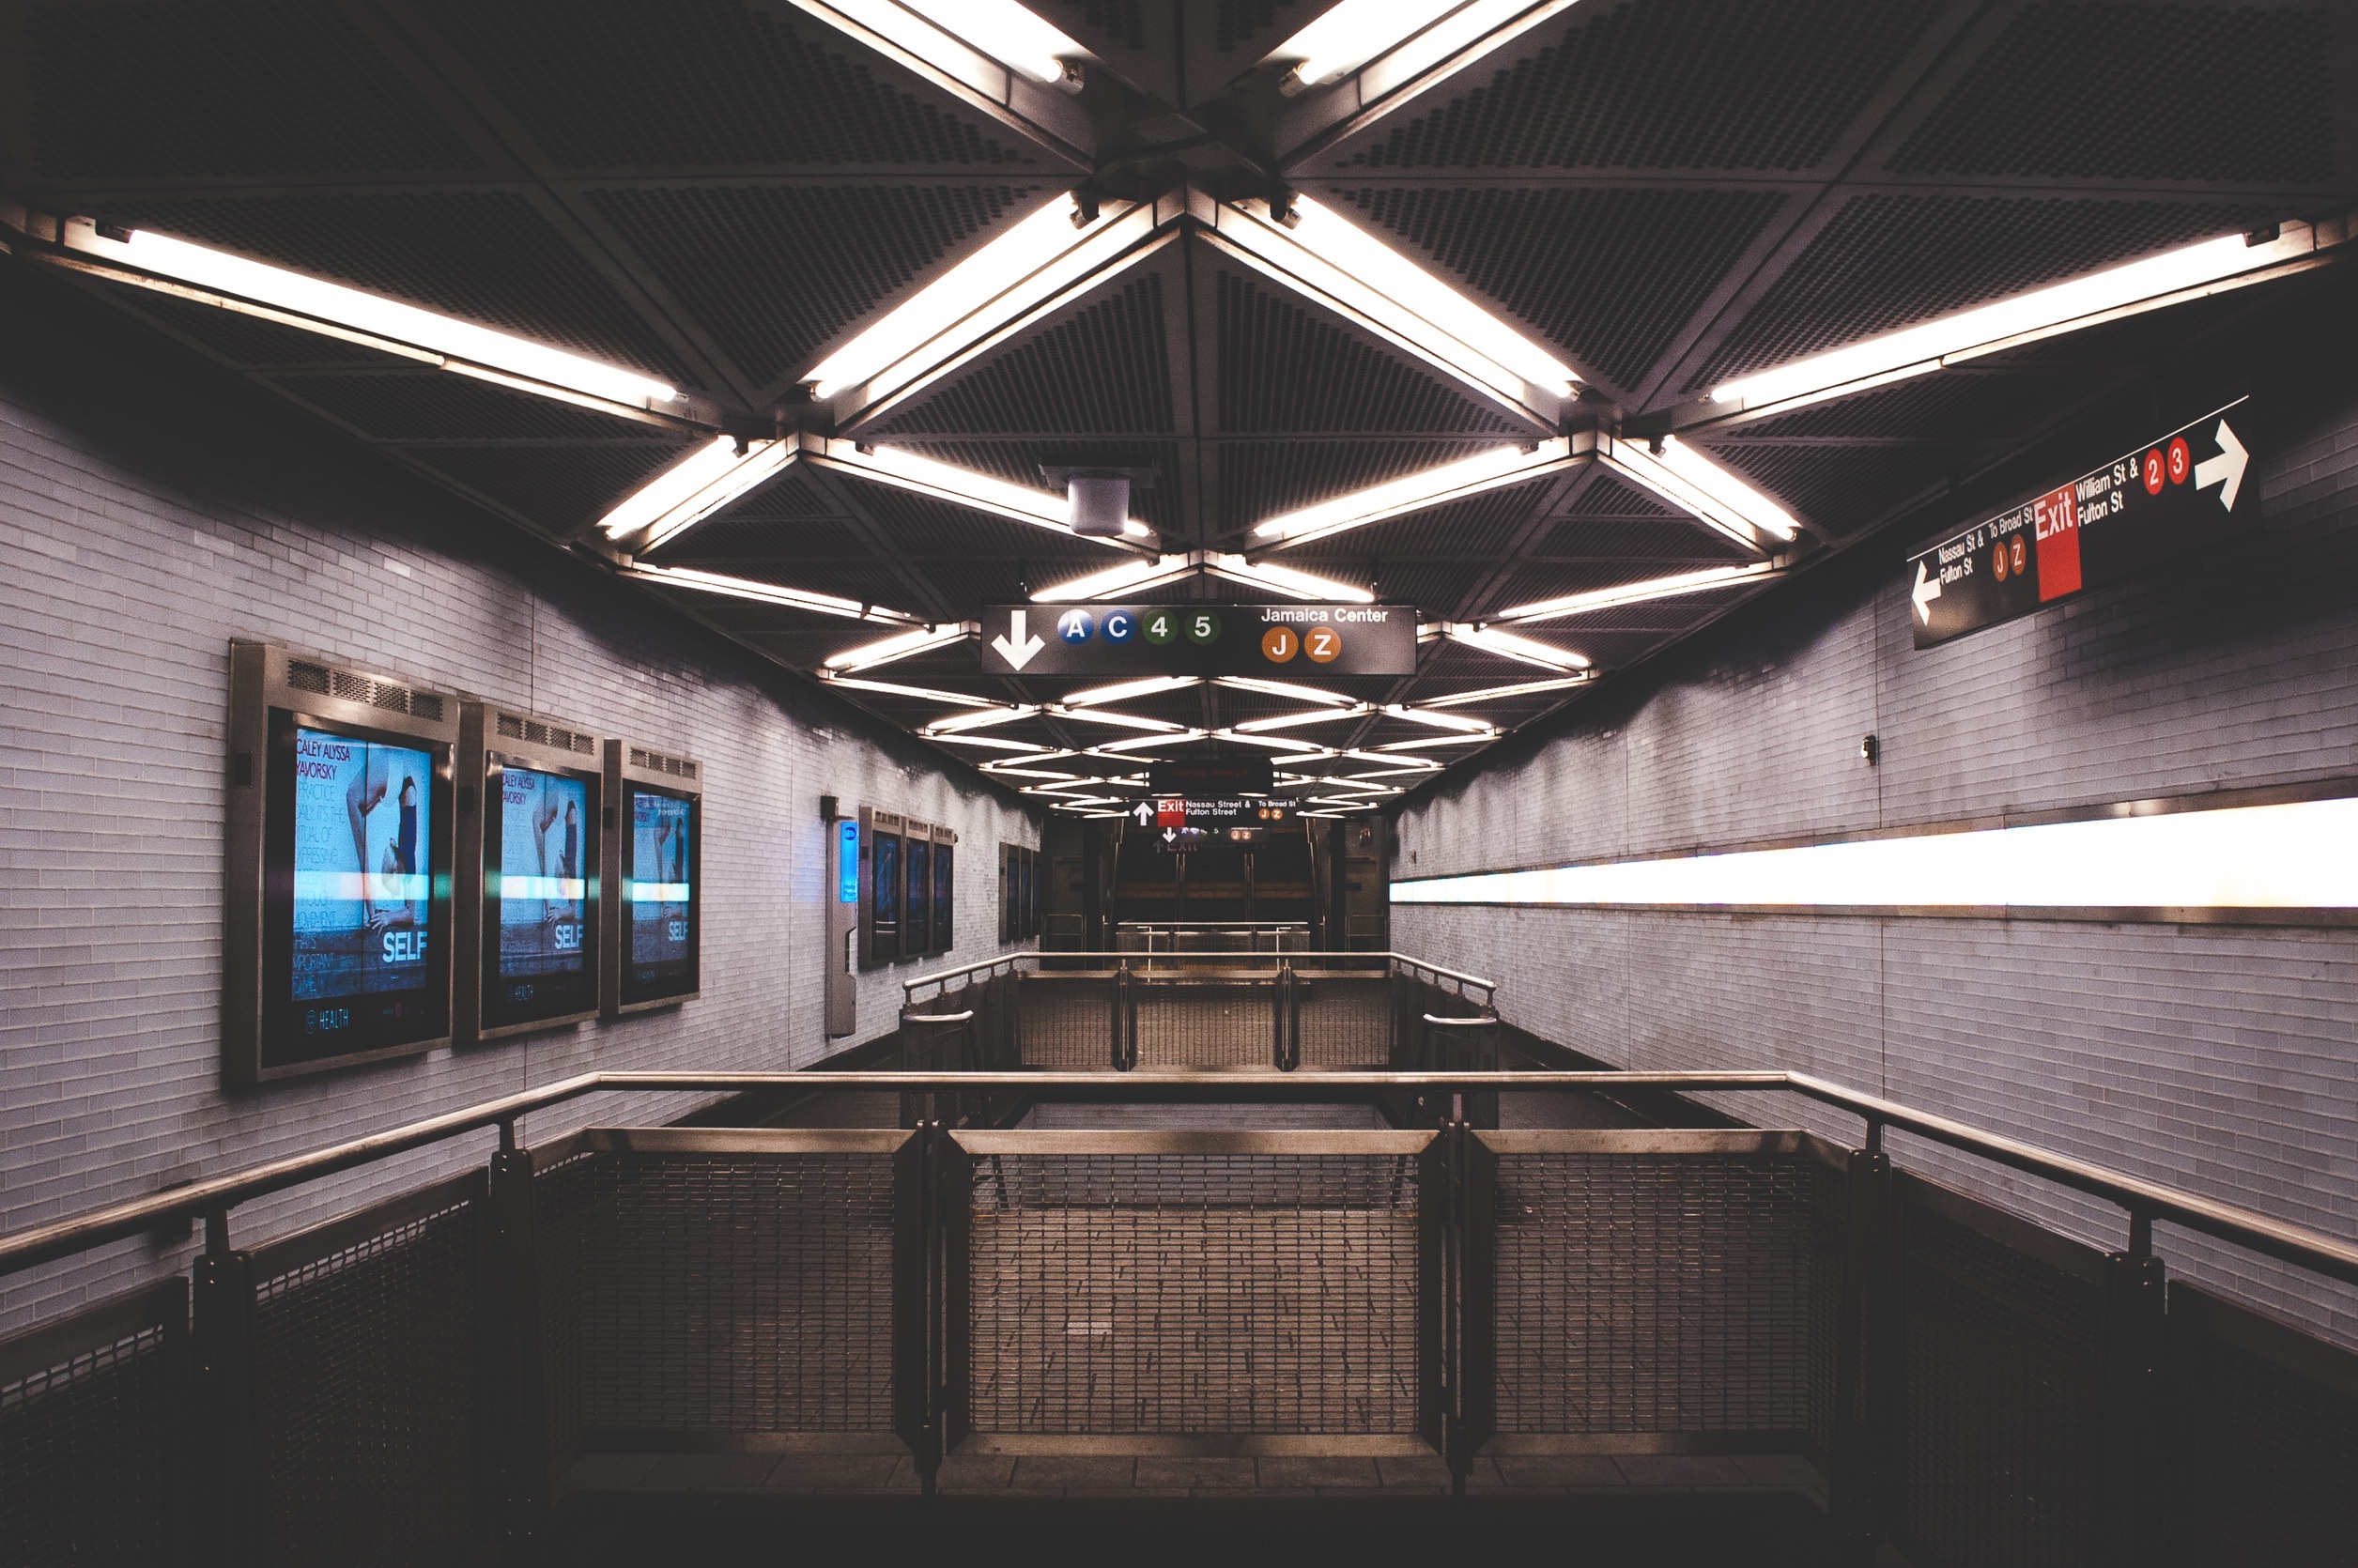
light, architecture, urban, new york city, subway, transportation, ceiling, nyc, station, lighting, interior design, design, symmetry, tourist attraction, screenshot